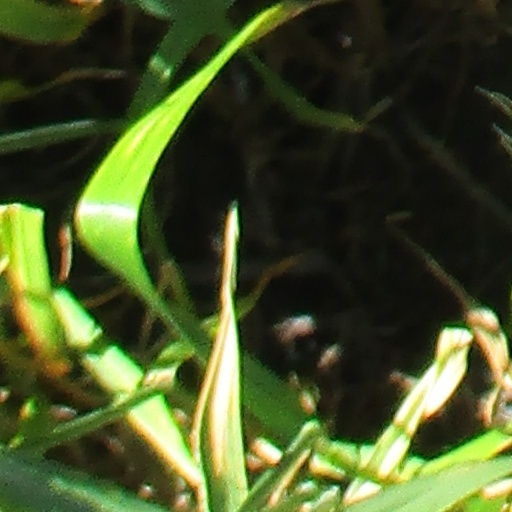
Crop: wheat